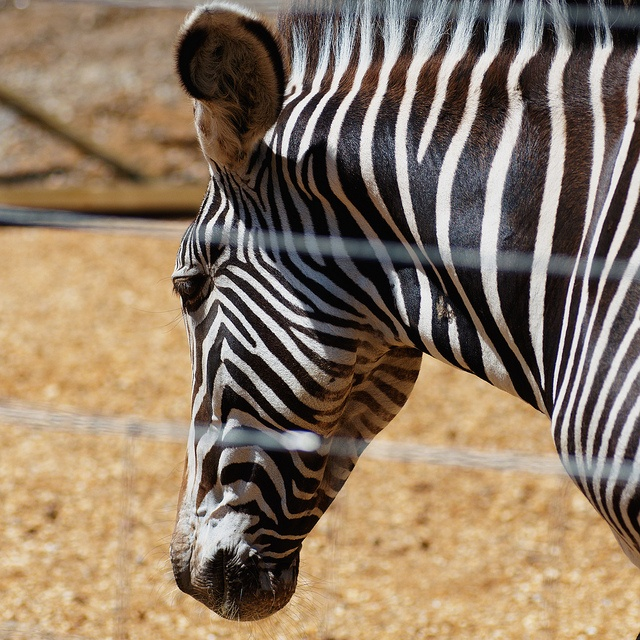
A zebra is standing next to a fence.
The head of a black and white striped zebra looking away.
A lone zebra standing within a wire fence.
a zebra looking off into the distance behind a wire fence
A zebra standing on a dry grass field.